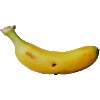
Label: Banana Lady Finger 1